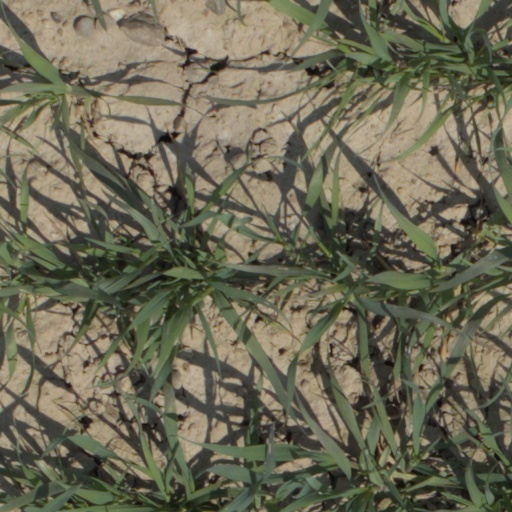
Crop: wheat